Gesta Danorum

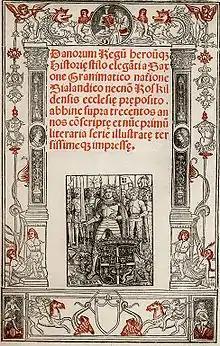
Front page of Christiern Pedersen's Saxo version, Paris 1514.

The first printed press publication and the oldest known complete text of Saxo's works is Christiern Pedersen's Latin edition, printed and published by Jodocus Badius in Paris, France, on 15 March 1514 under the title of "Danorum Regum heroumque Historiae" ("History of the Kings and heroes of the Danes"). The edition features the following colophon: ..."impressit in inclyta Parrhisorum academia Iodocus Badius Ascensius Idibus Martiis. MDXIIII. Supputatione Romana." (the Ides of March, 1514).